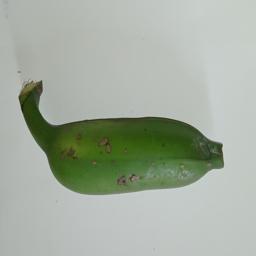
Ripeness: Green